Blocking (American football)

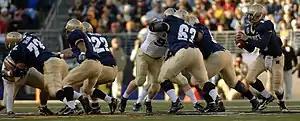
Navy's line blocking.

Zone blocking is a technique that is a simple and effective scheme for creating lanes for running plays. In a zone blocking scheme, fleet-footedness and athletic ability trump size as desirable qualities in offensive linemen. Coordination and technique matter more than muscle in implementing a successful scheme because defensive linemen are often double-teamed at the point of attack. In this blocking scheme, which takes much from the Veer blocking system, creating movement on the defensive line is more important than opening a specific hole in the defense.